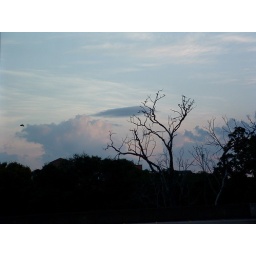
This was the tree a lot of those grackles had been sitting in before they started flying.